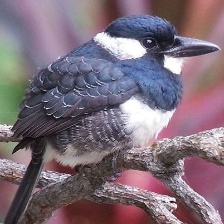
Species: BLACK BREASTED PUFFBIRD
Scientific name: NOTHARCHUS PECTORALIS